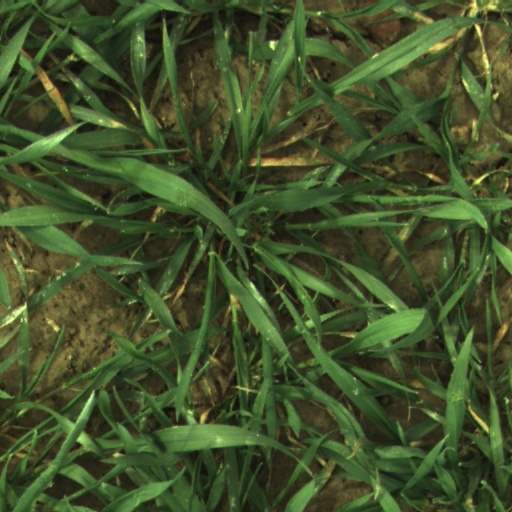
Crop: wheat